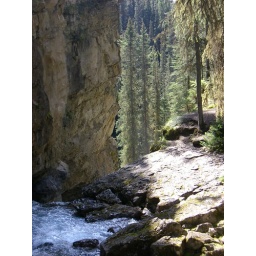
pine trees in Canada